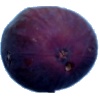
Label: fig